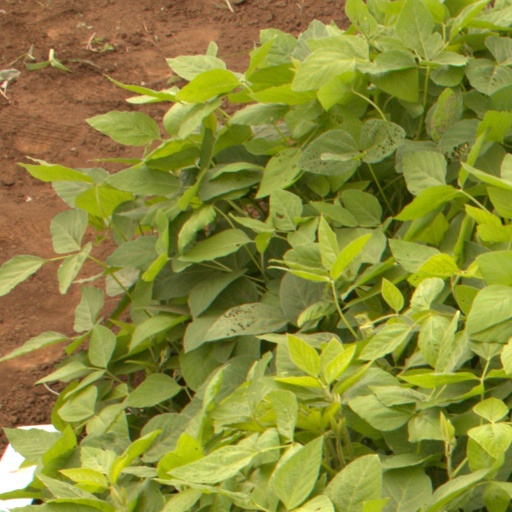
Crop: soybean